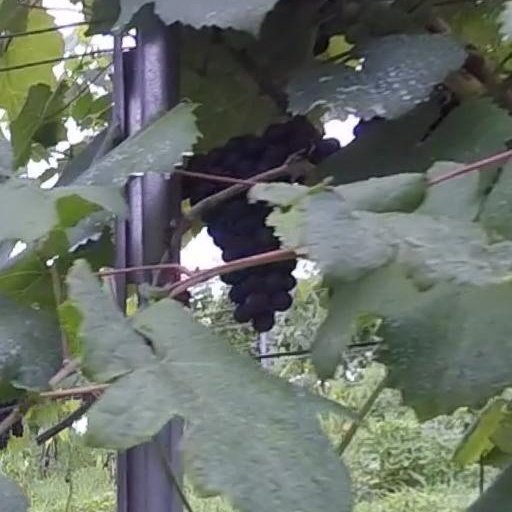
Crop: grape